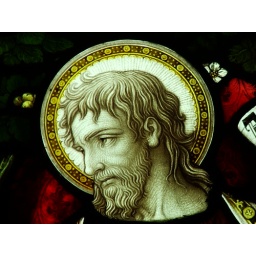
Part of a stained glass window in All Saints' Church, Worlingham, Suffolk